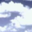
Label: cloud